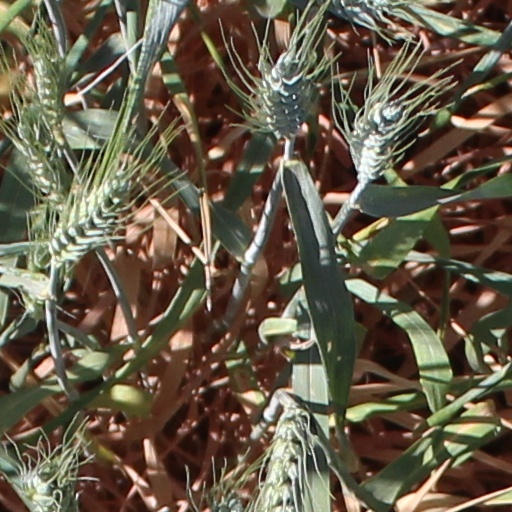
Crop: wheat